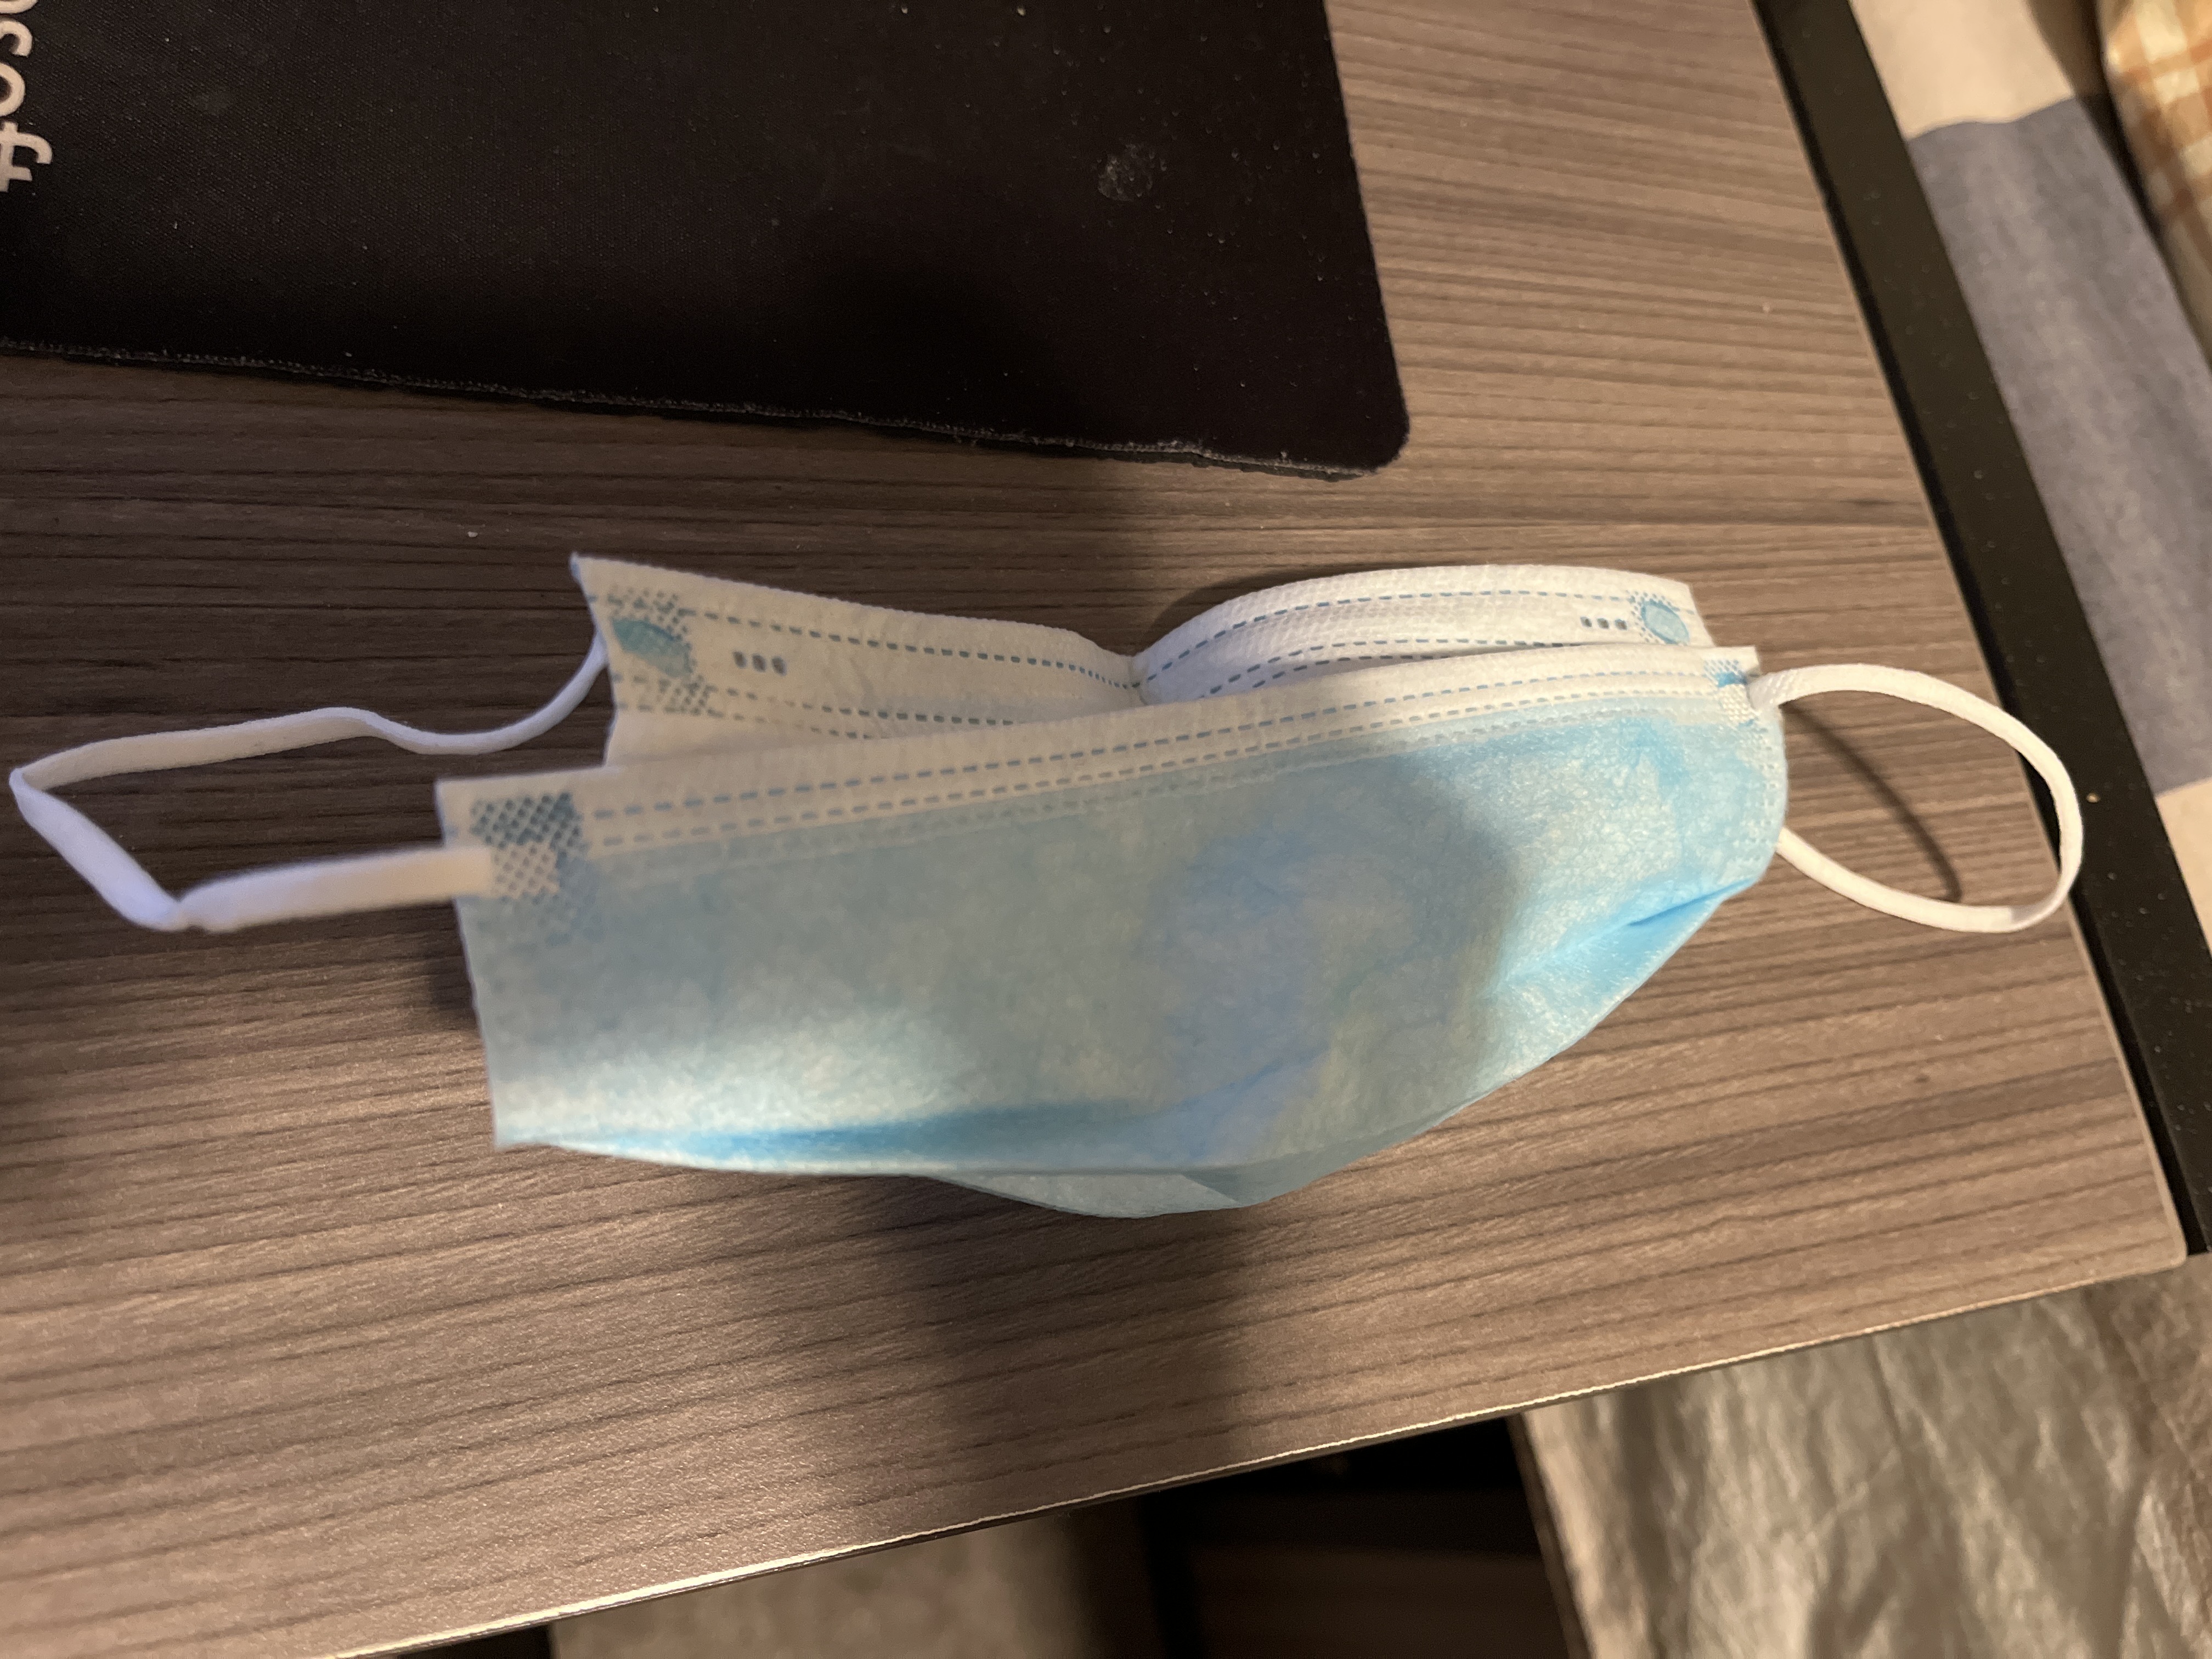
Label: trash